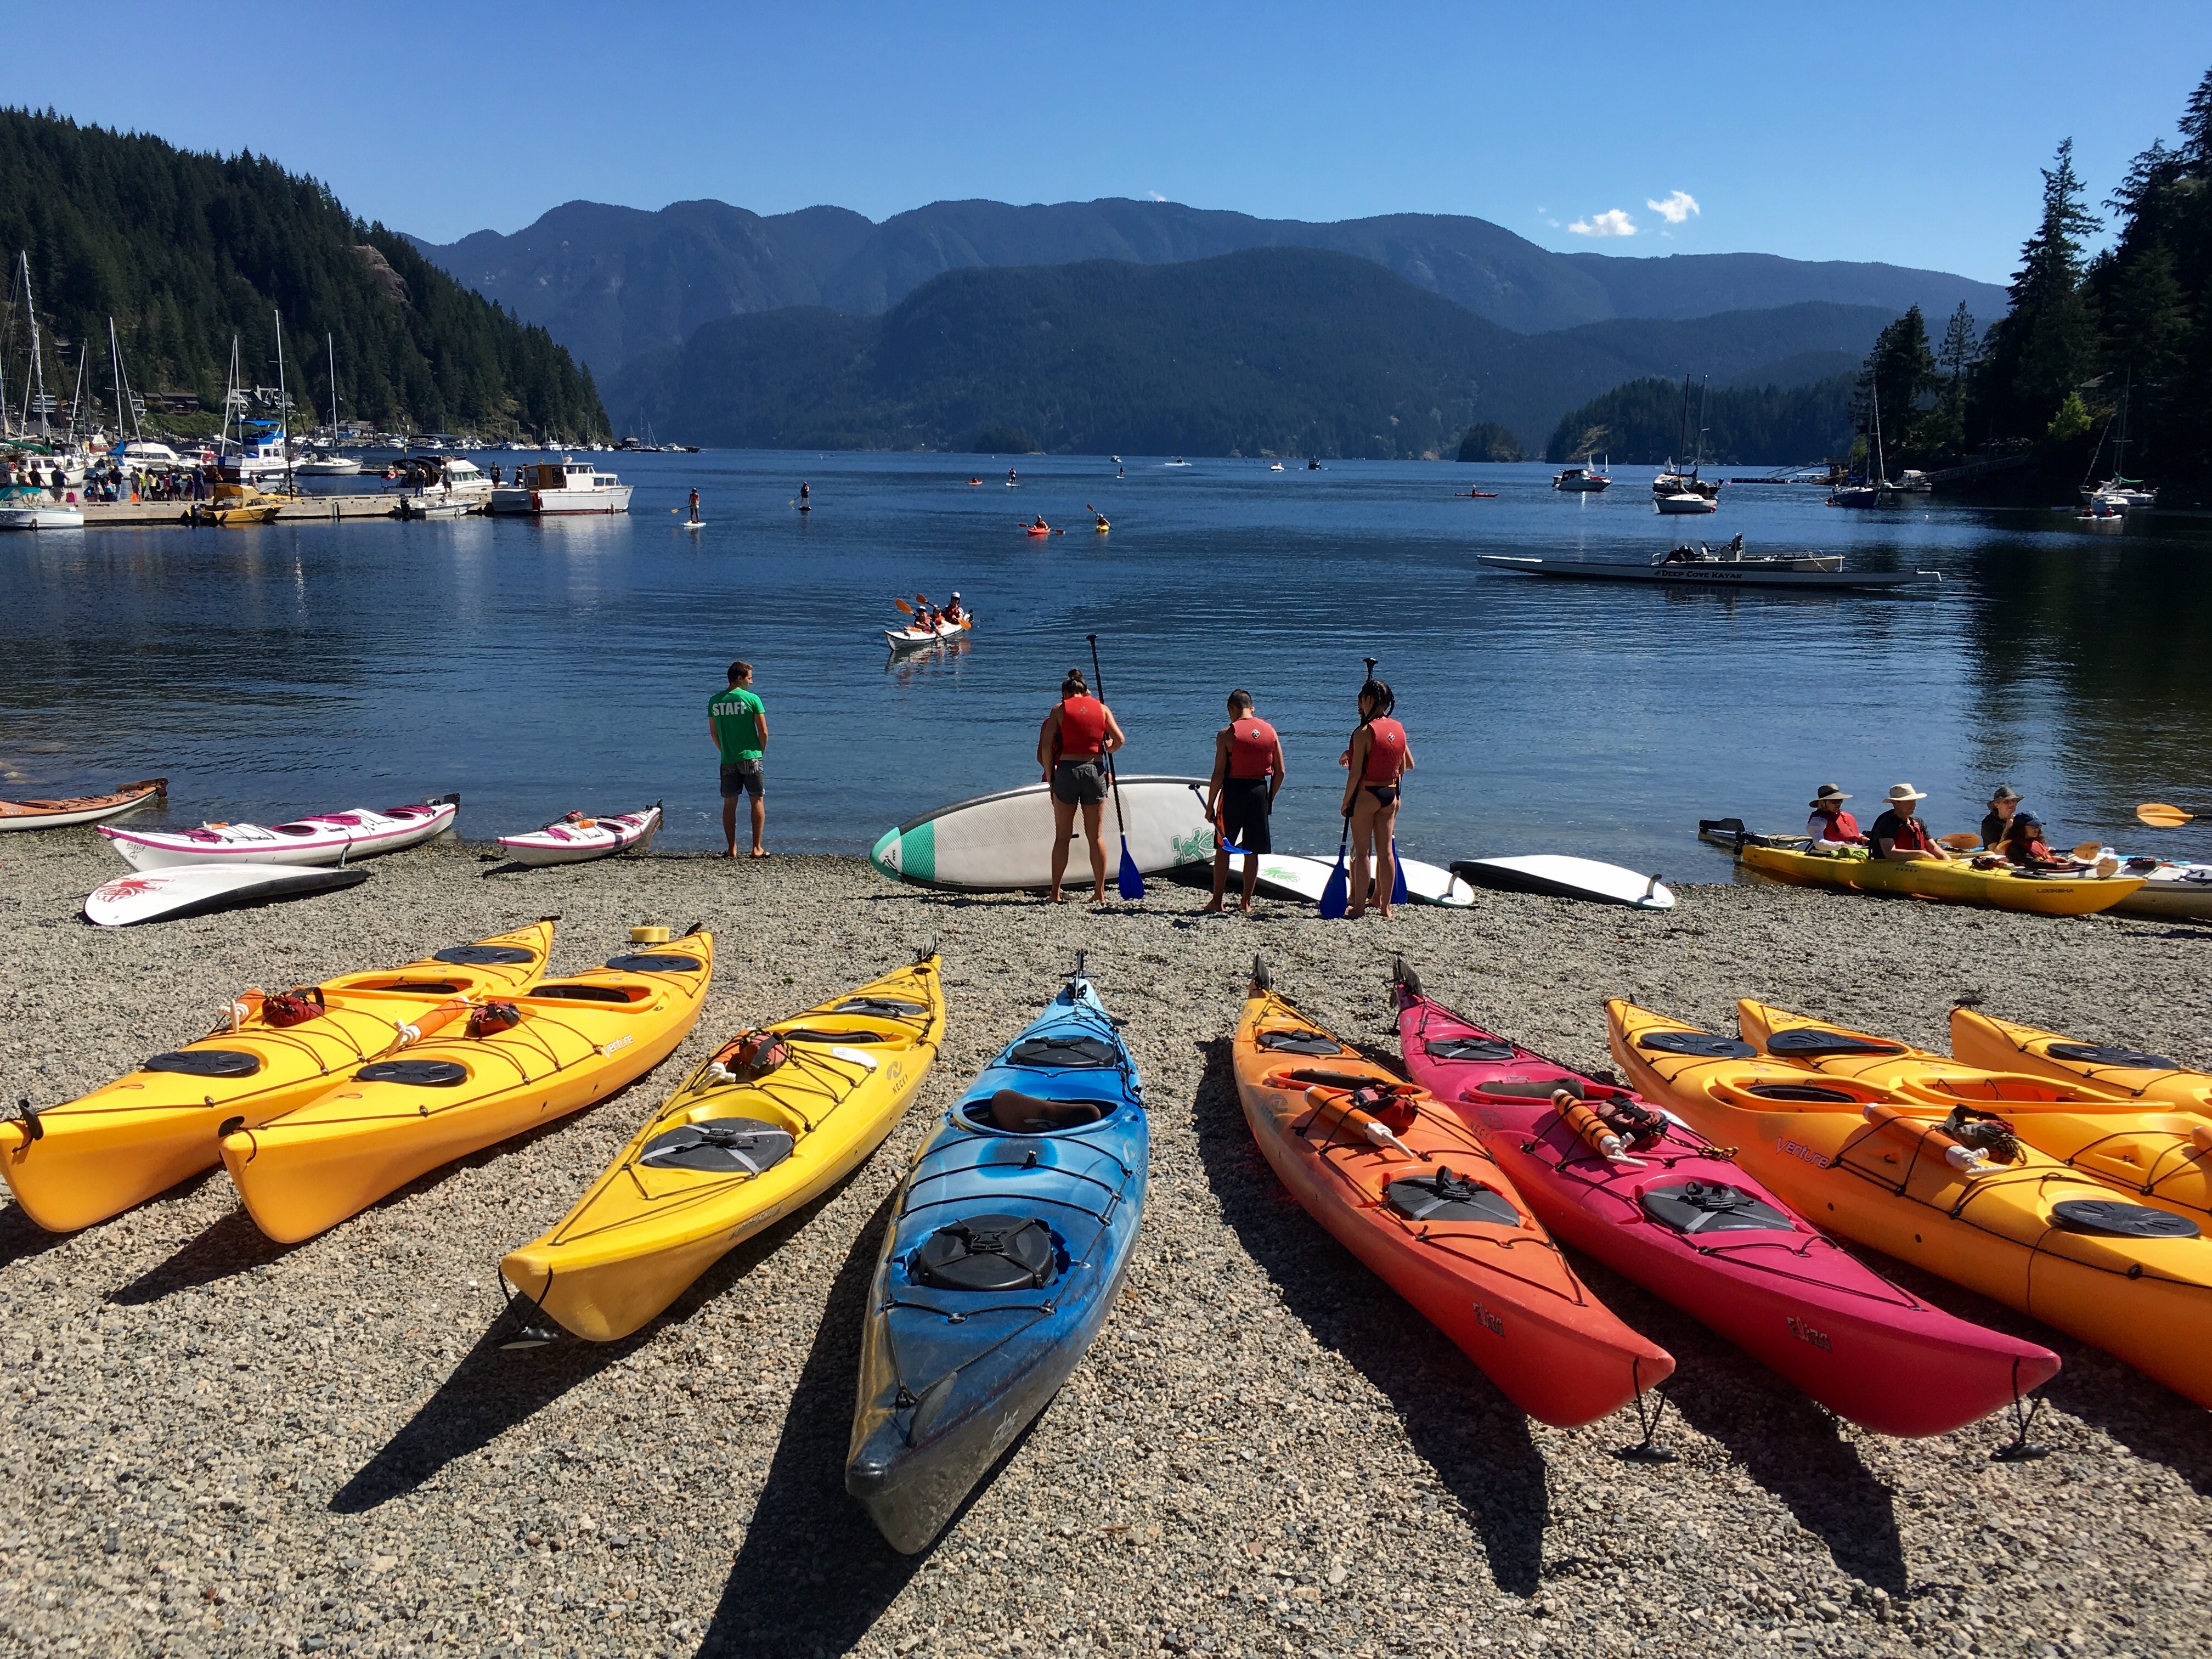
sea, boat, canoe, paddle, vehicle, kayak, sports equipment, boating, kayaking, watercraft, canoeing, sea kayak, watercraft rowing